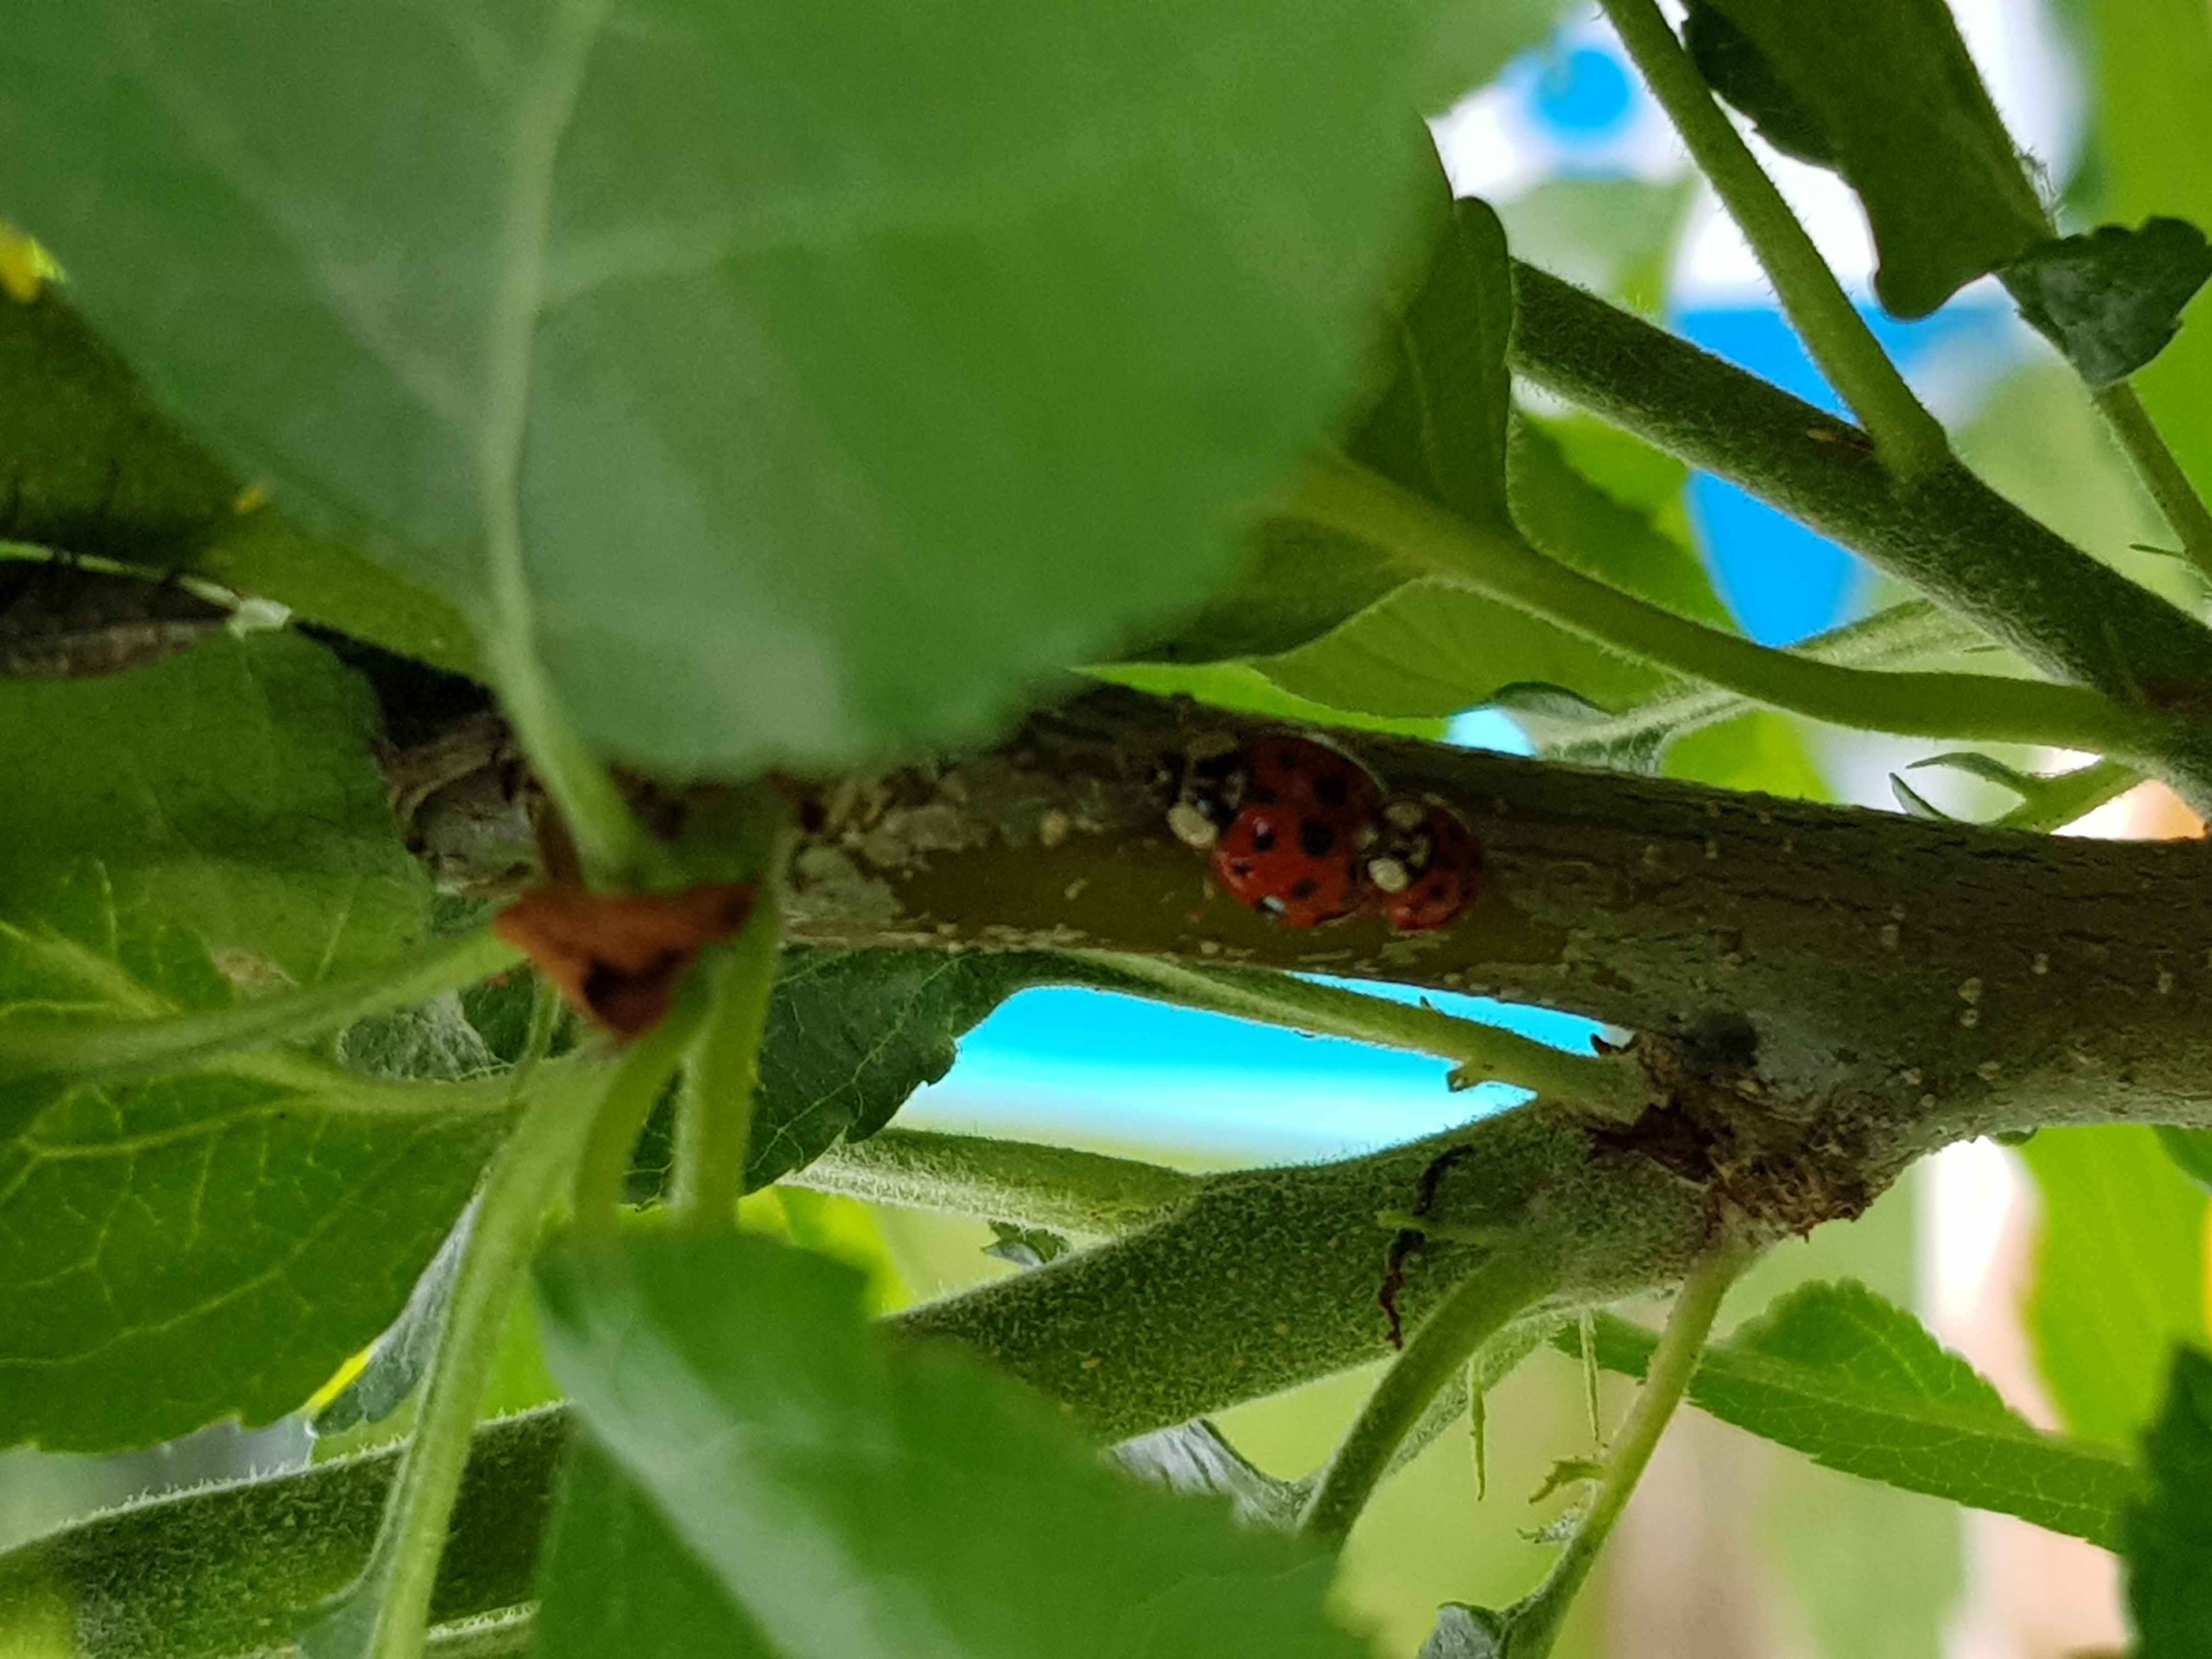
tree, plant, botany, terrestrial plant, insect, arthropod, pest, flowering plant, electric blue, banana family, plant stem, fruit tree, wildlife, plant pathology, invertebrate